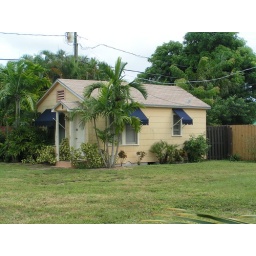
This is famed as the smallest house in Ft. Lauderdale, no bigger than a one car garage.